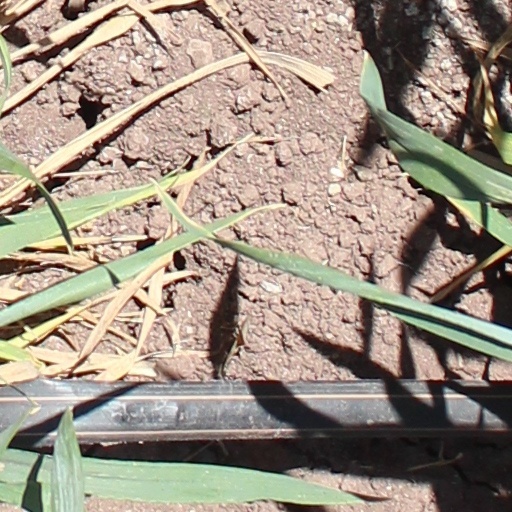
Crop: wheat